Seven Men of Moidart

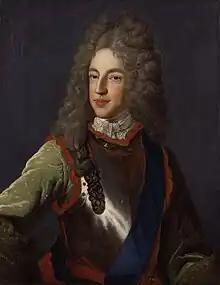
James Francis Edward Stuart, the Jacobite pretender. Despite the rebellion being undertaken in his name, he intensely disliked one of Charles's companions (Strickland), seriously mistrusted at least one other (Kelly), and was angry with a third (Sheridan) for permitting Charles to become involved.

The Seven Men of Moidart, in Jacobite folklore, were seven followers of Charles Edward Stuart who accompanied him at the start of his 1745 attempt to reclaim the thrones of Great Britain and Ireland for the House of Stuart. The group included English, Scots and Irish subjects of varying backgrounds linked mostly by their involvement in pro-Stuart intrigues. Although some had military experience, most of the men were relatively elderly by the standards of the time; some were already infirm and little suited to the rigours of campaigning.